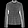
Label: Pullover